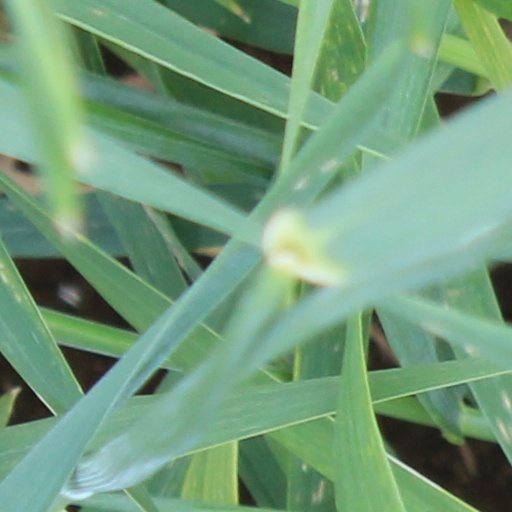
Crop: wheat